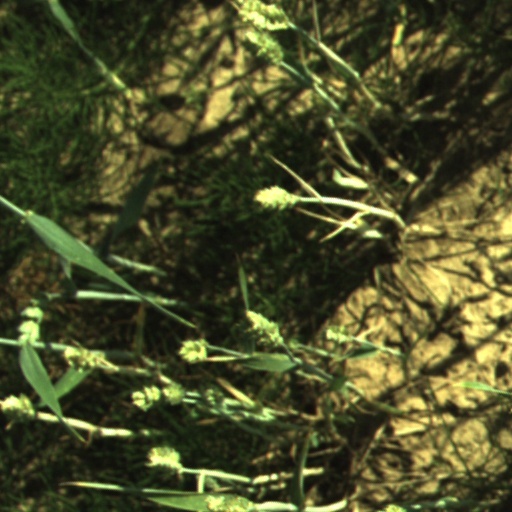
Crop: wheat